Tom Harwood

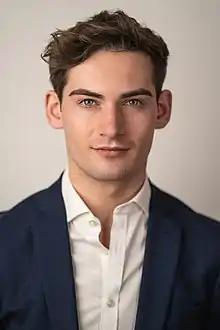
Harwood in 2021

Thomas Hedley Fairfax Harwood (born 26 August 1996) is a British journalist, political commentator and television show host. He became the deputy political editor of GB News in March 2023. Harwood previously worked as a reporter for the right-wing political news website Guido Fawkes between 2018 and 2021, and was a regular contributor to "The Daily Telegraph", writing online columns from 2019 to 2021.